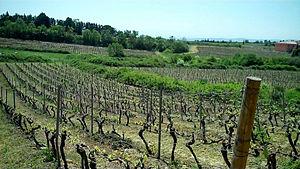
Parcelle de syrah en Cabardès
Le cabardès est un vin d'appellation d'origine contrôlée produit au nord-ouest de Carcassonne, dans l'Aude.